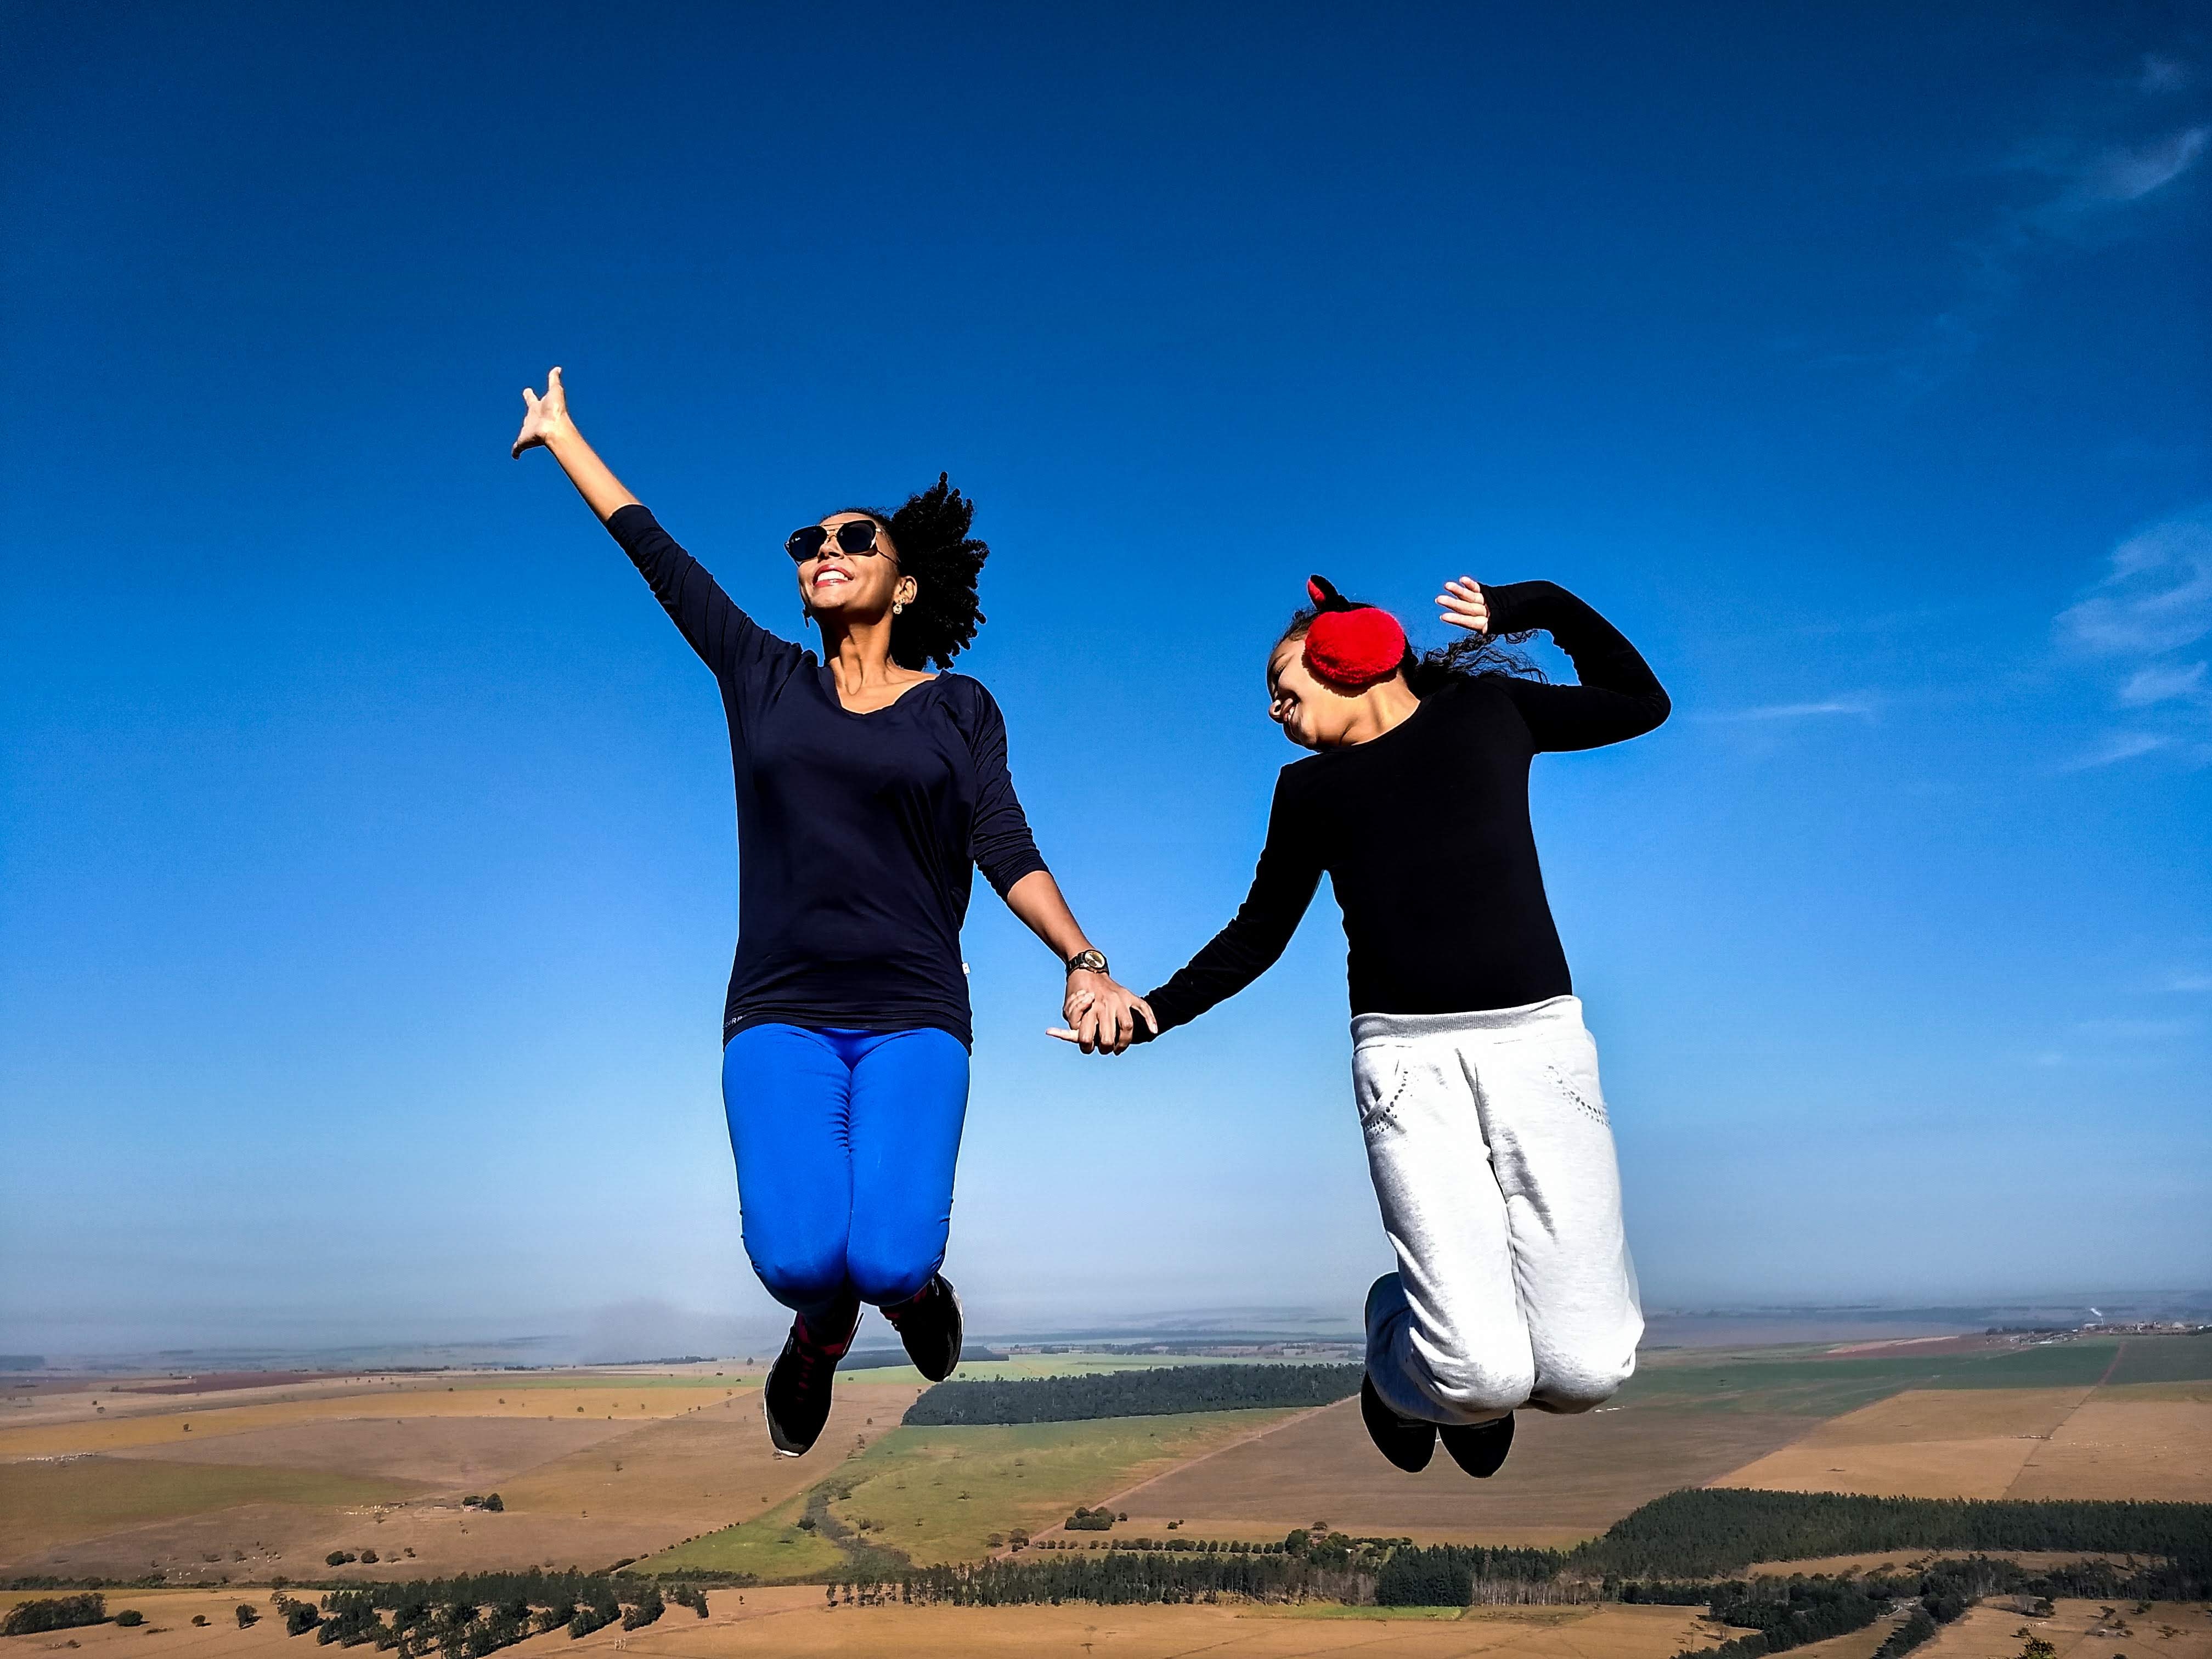
People in nature, jumping, sky, facial expression, fun, friendship, happy, cloud, smile, gesture, vacation, photography, landscape, travel, exercise, stock photography, flash photography, tourism, leisure, love